Molière

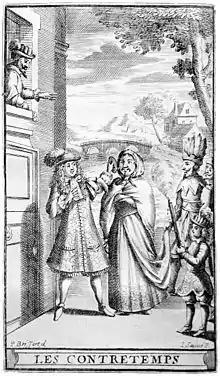
Illustration after Pierre Brissart for the printed text of "L'Étourdi ou les Contretemps"

The theatre troupe went bankrupt in 1645. Molière had become head of the troupe, due in part, perhaps, to his acting prowess and his legal training. However, the troupe had acquired large debts, mostly for the rent of the theatre (a court for jeu de paume), for which they owed 2000 livres. Historians differ as to whether his father or the lover of a member of his troupe paid his debts; either way, after a 24-hour stint in prison he returned to the acting circuit. It was at this time that he began to use the pseudonym Molière, possibly inspired by a small village of the same name in the Midi near Le Vigan. It was likely that he changed his name to spare his father the shame of having an actor in the family (actors, although no longer vilified by the state under Louis XIV, were still not allowed to be buried in sacred ground).